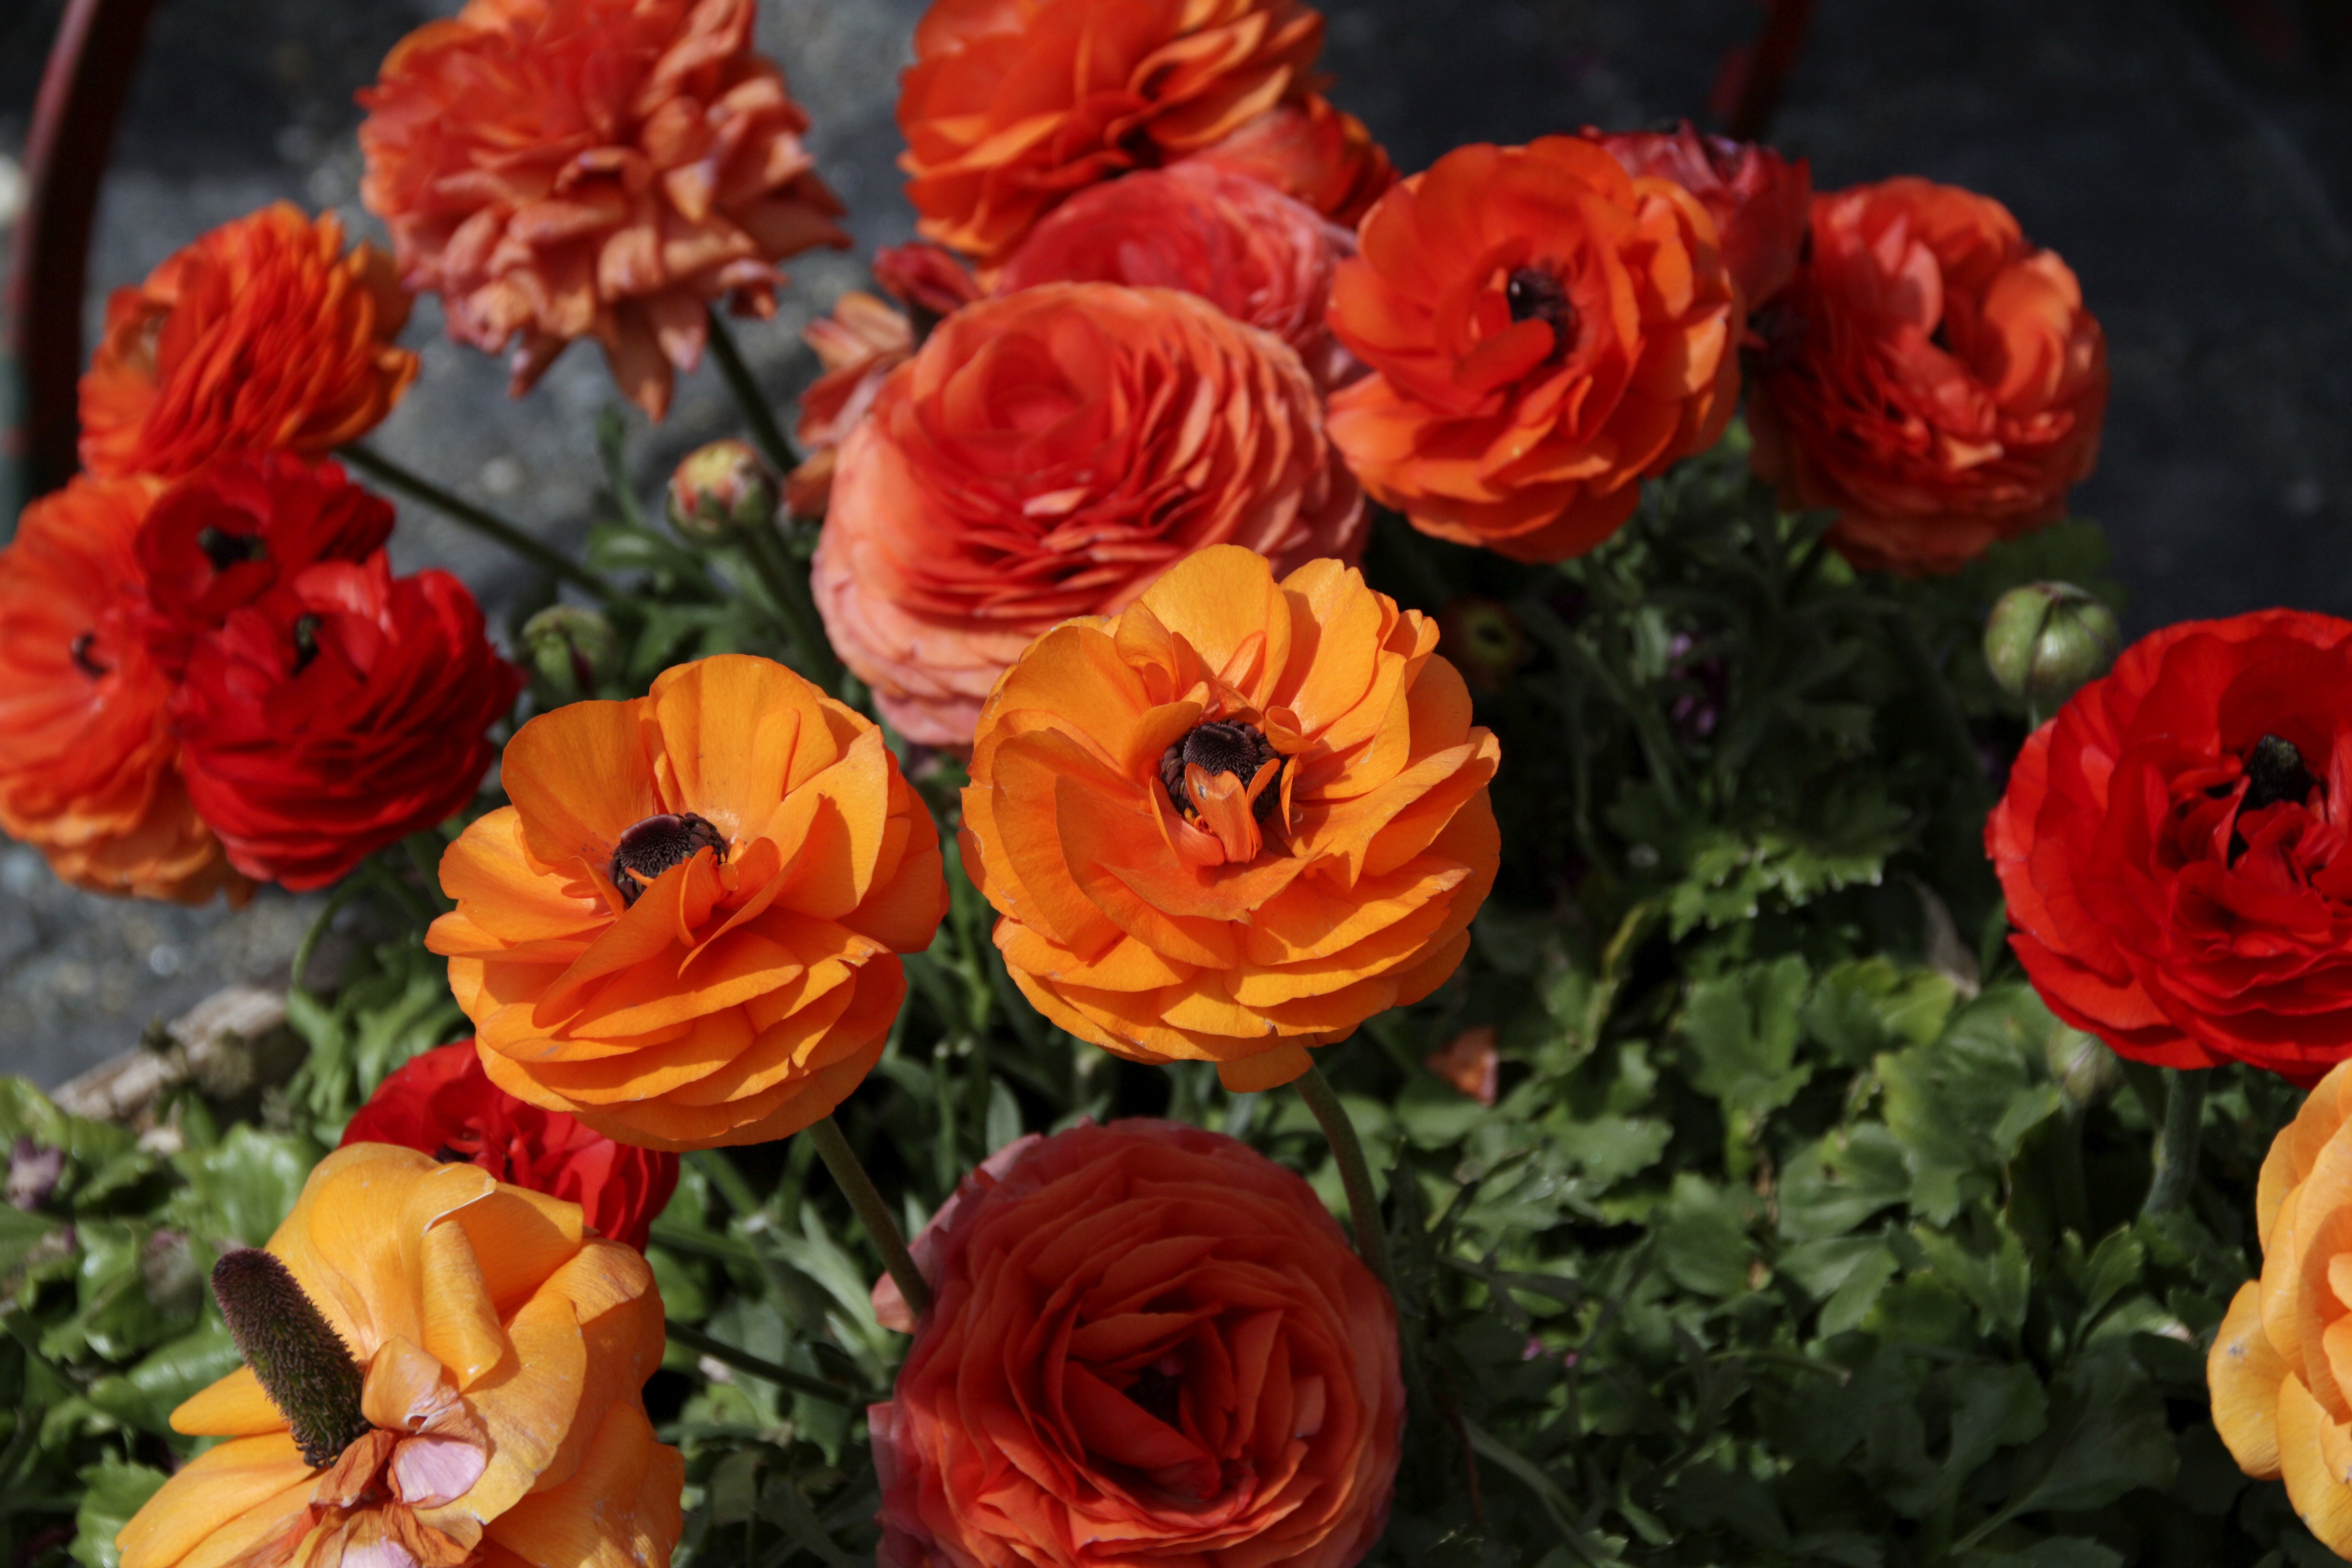
plant, flower, petal, orange, spring, red, colorful, flora, flowers, cheerful, floristry, spring flowers, flowering plant, garden roses, flower bouquet, cut flowers, floral design, ranunkeln, land plant, flower arranging